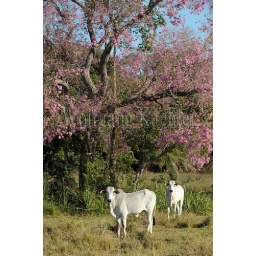
Brazil, southern pantanal, caiman ranch, cattle in front of pink trompet tree